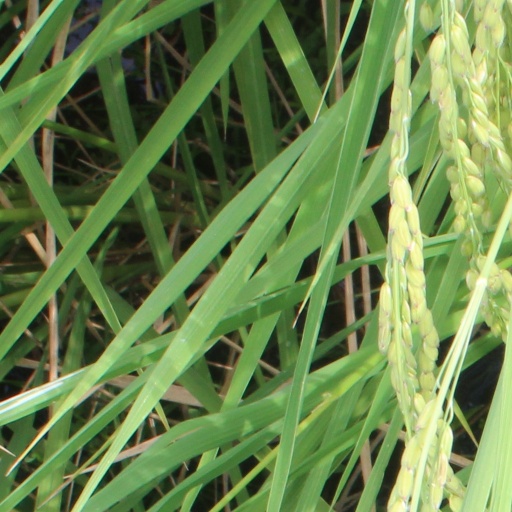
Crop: rice